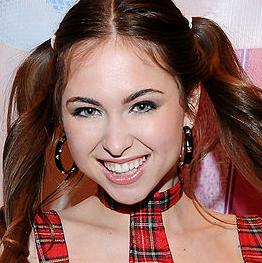
Age: 23